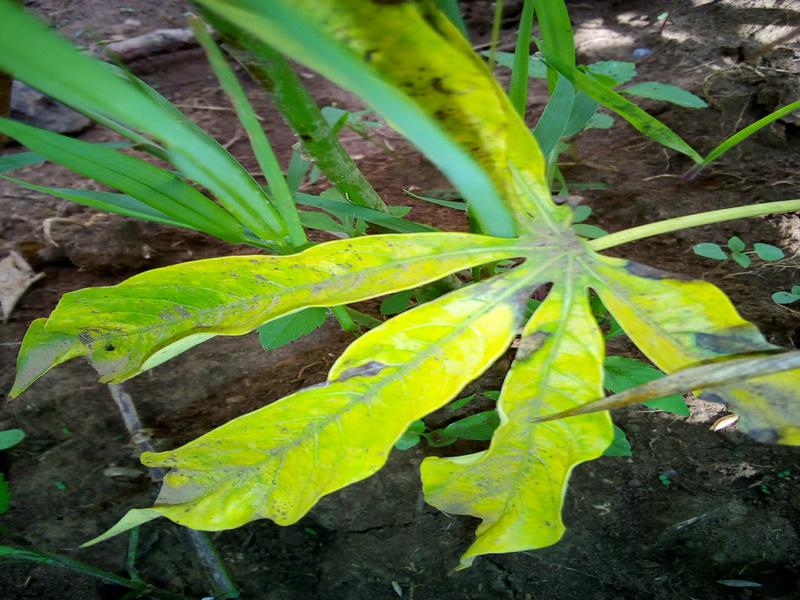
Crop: cassava
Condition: bacterial_blight